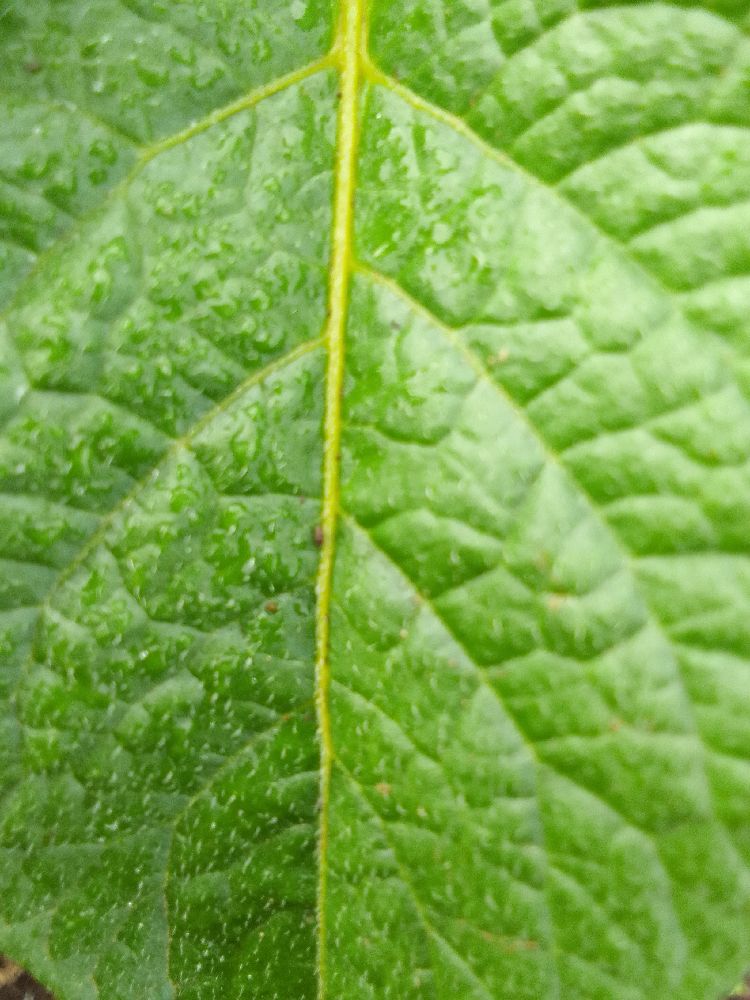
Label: Healthy